Summer toboggan

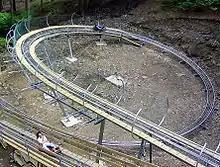
Safety nets along the closed loop of the "Trapper Slider" mountain coaster at Fort Fun Abenteuerland in Germany

Alpine coaster carts are equipped with a centrifugal brake system that controls its maximum speed by limiting the rotational speed of the running wheels. Some newer generation coasters are equipped with an anti-collision system that automatically applies the brakes if the rider gets too close to the one ahead. Each cart is equipped with front and rear bumpers to absorb shocks in case of collision.